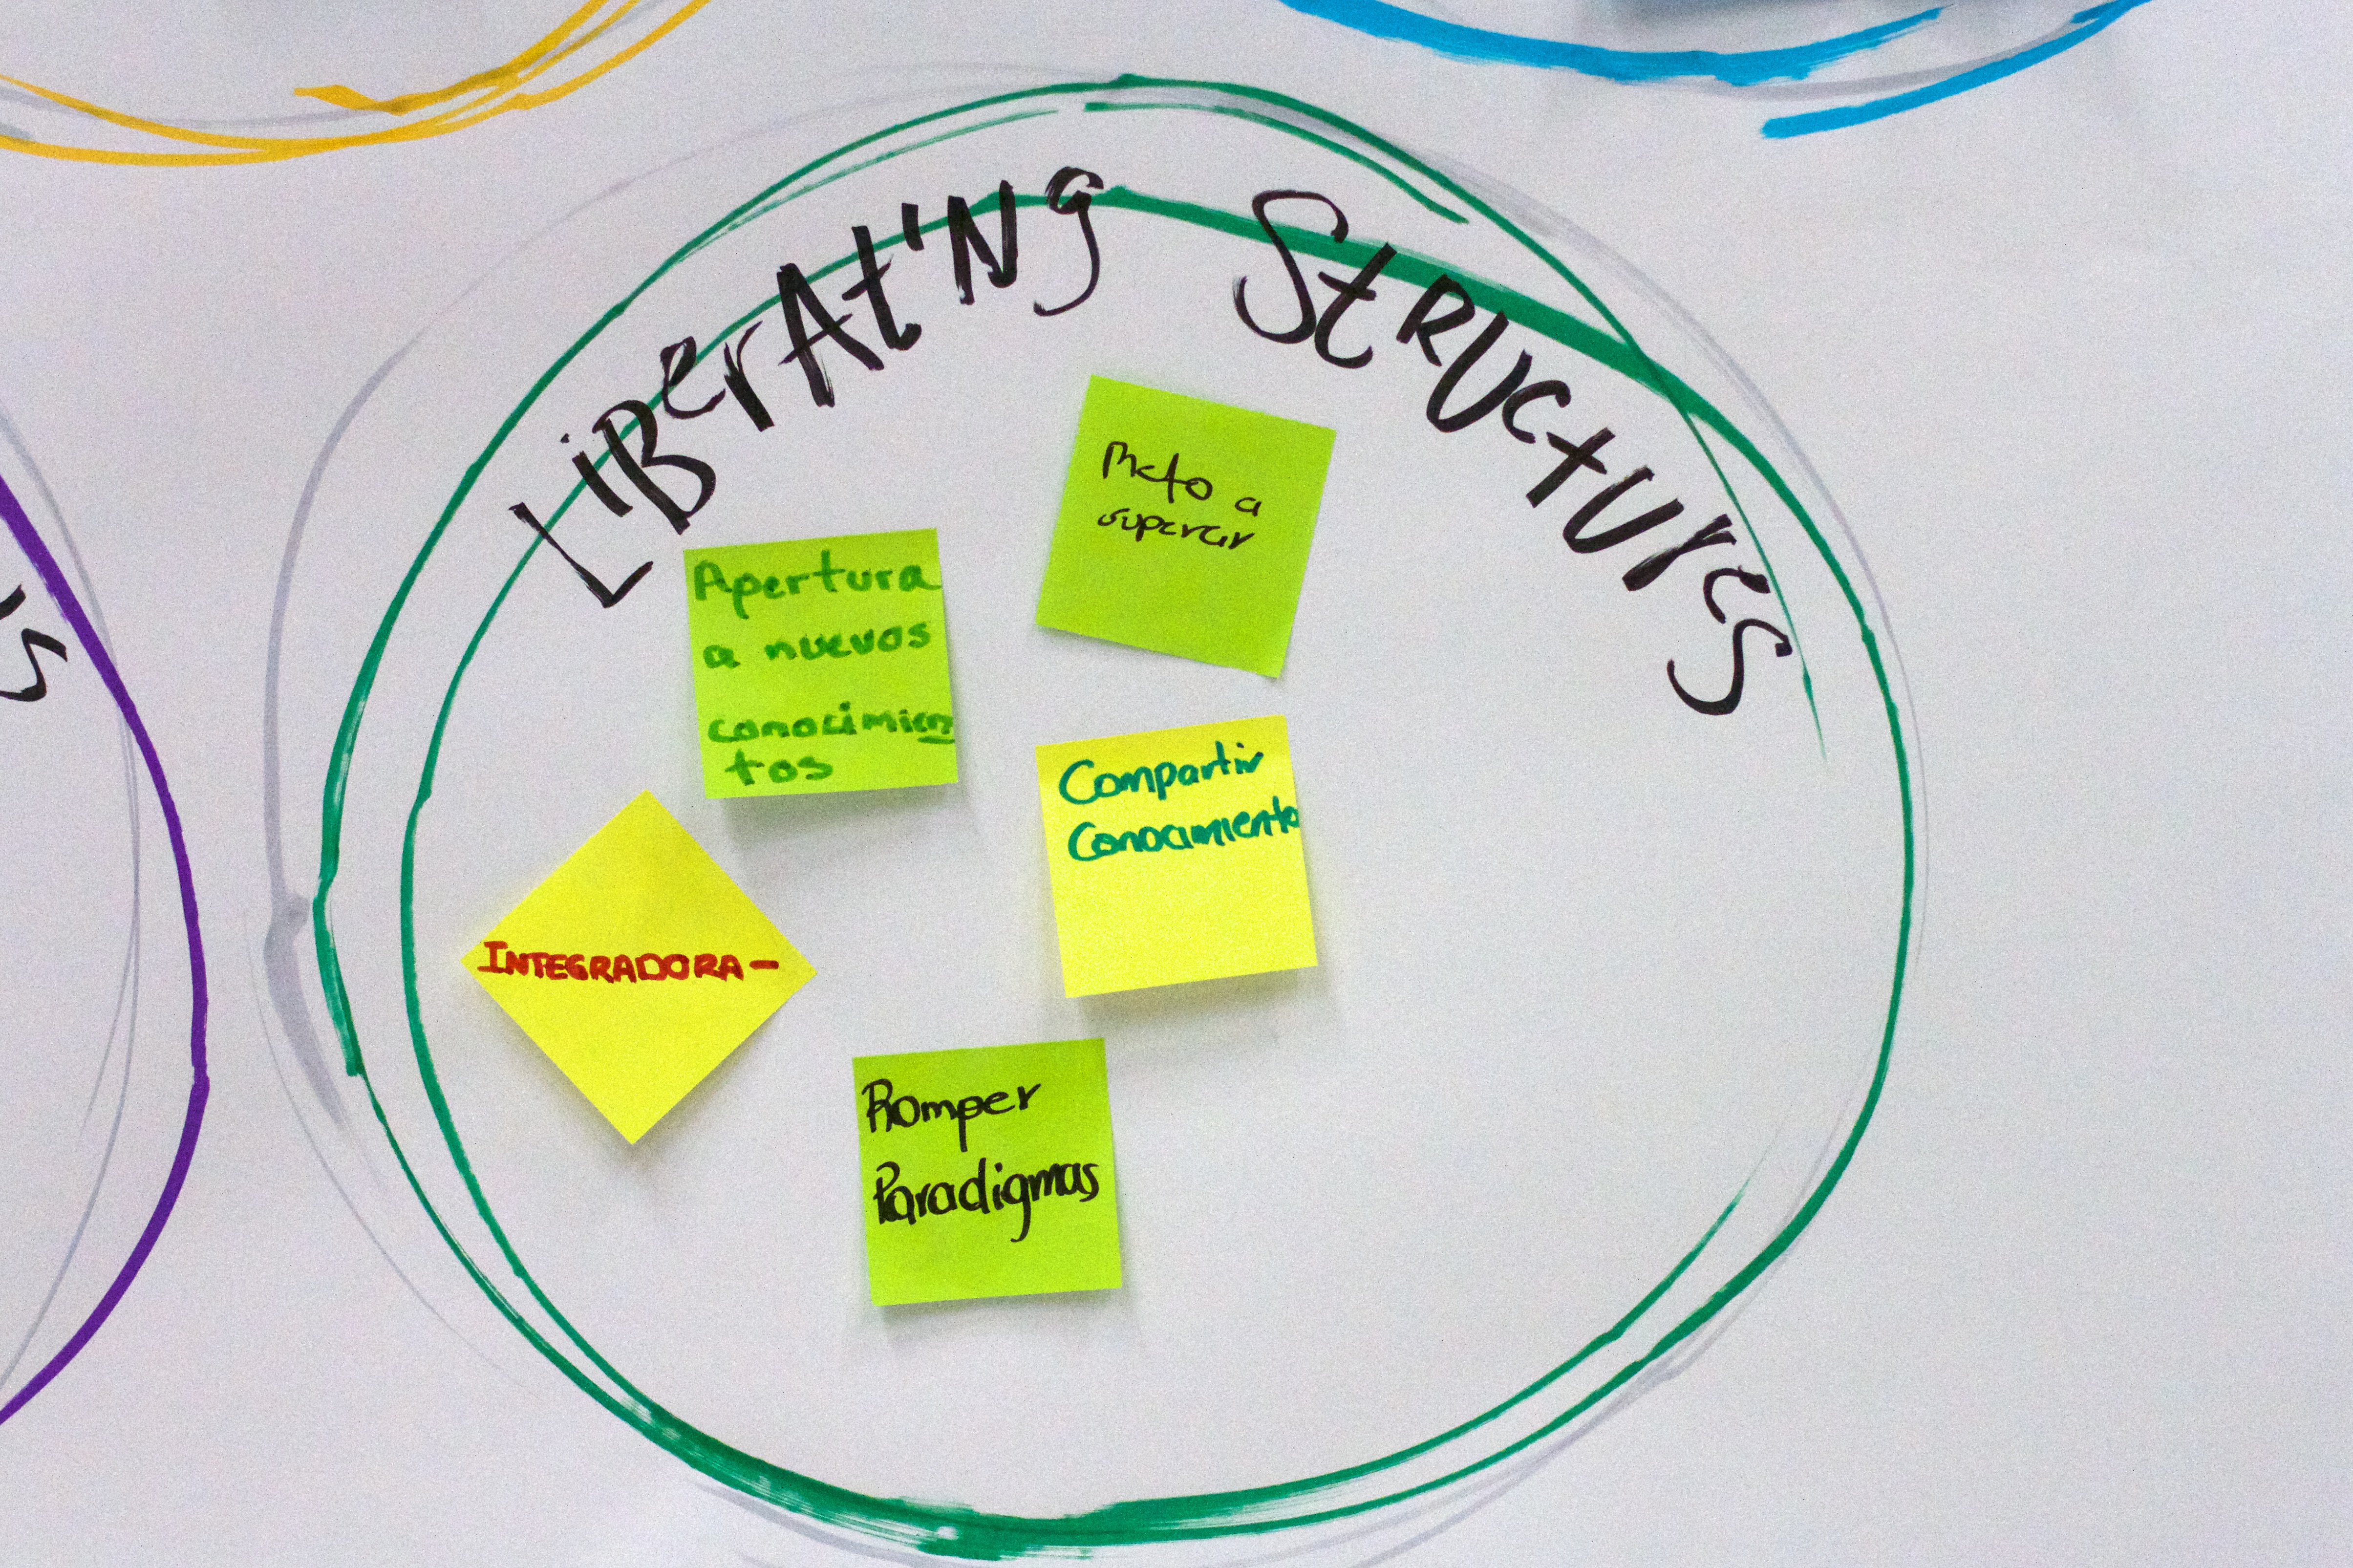
line, circle, label, brand, product, font, diagram, shape, udgagora